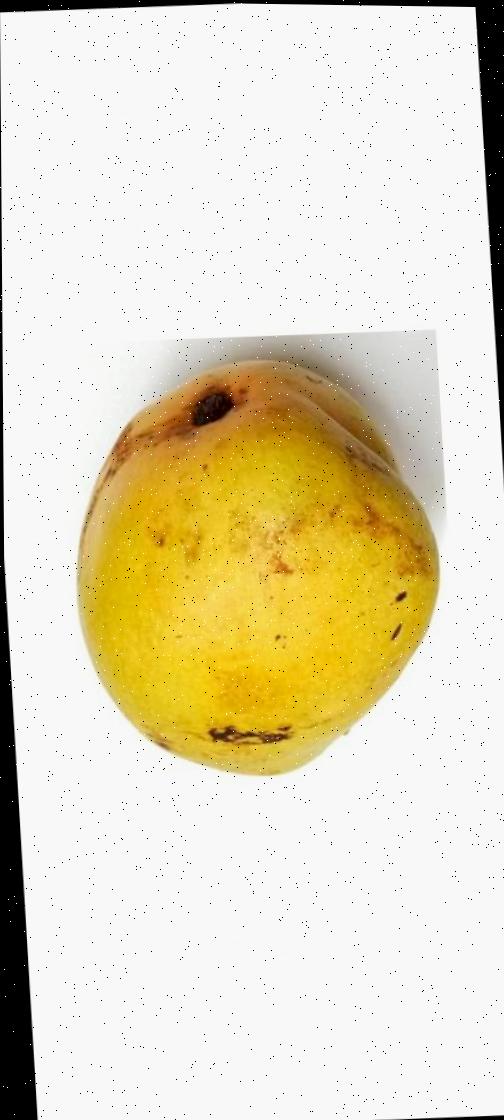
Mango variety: Bari-11